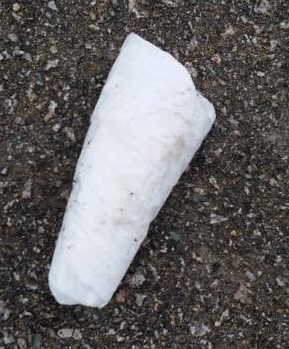
Waste category: trash